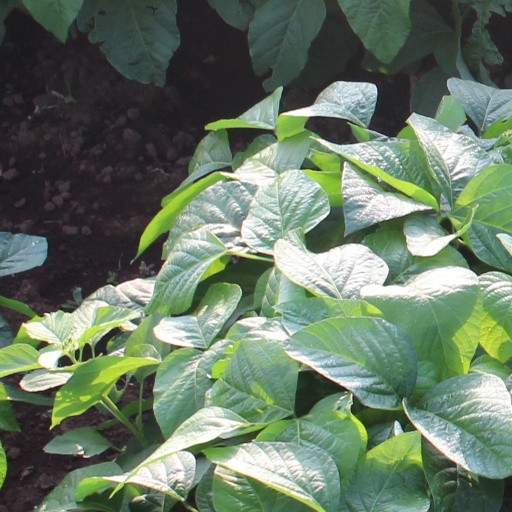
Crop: soybean